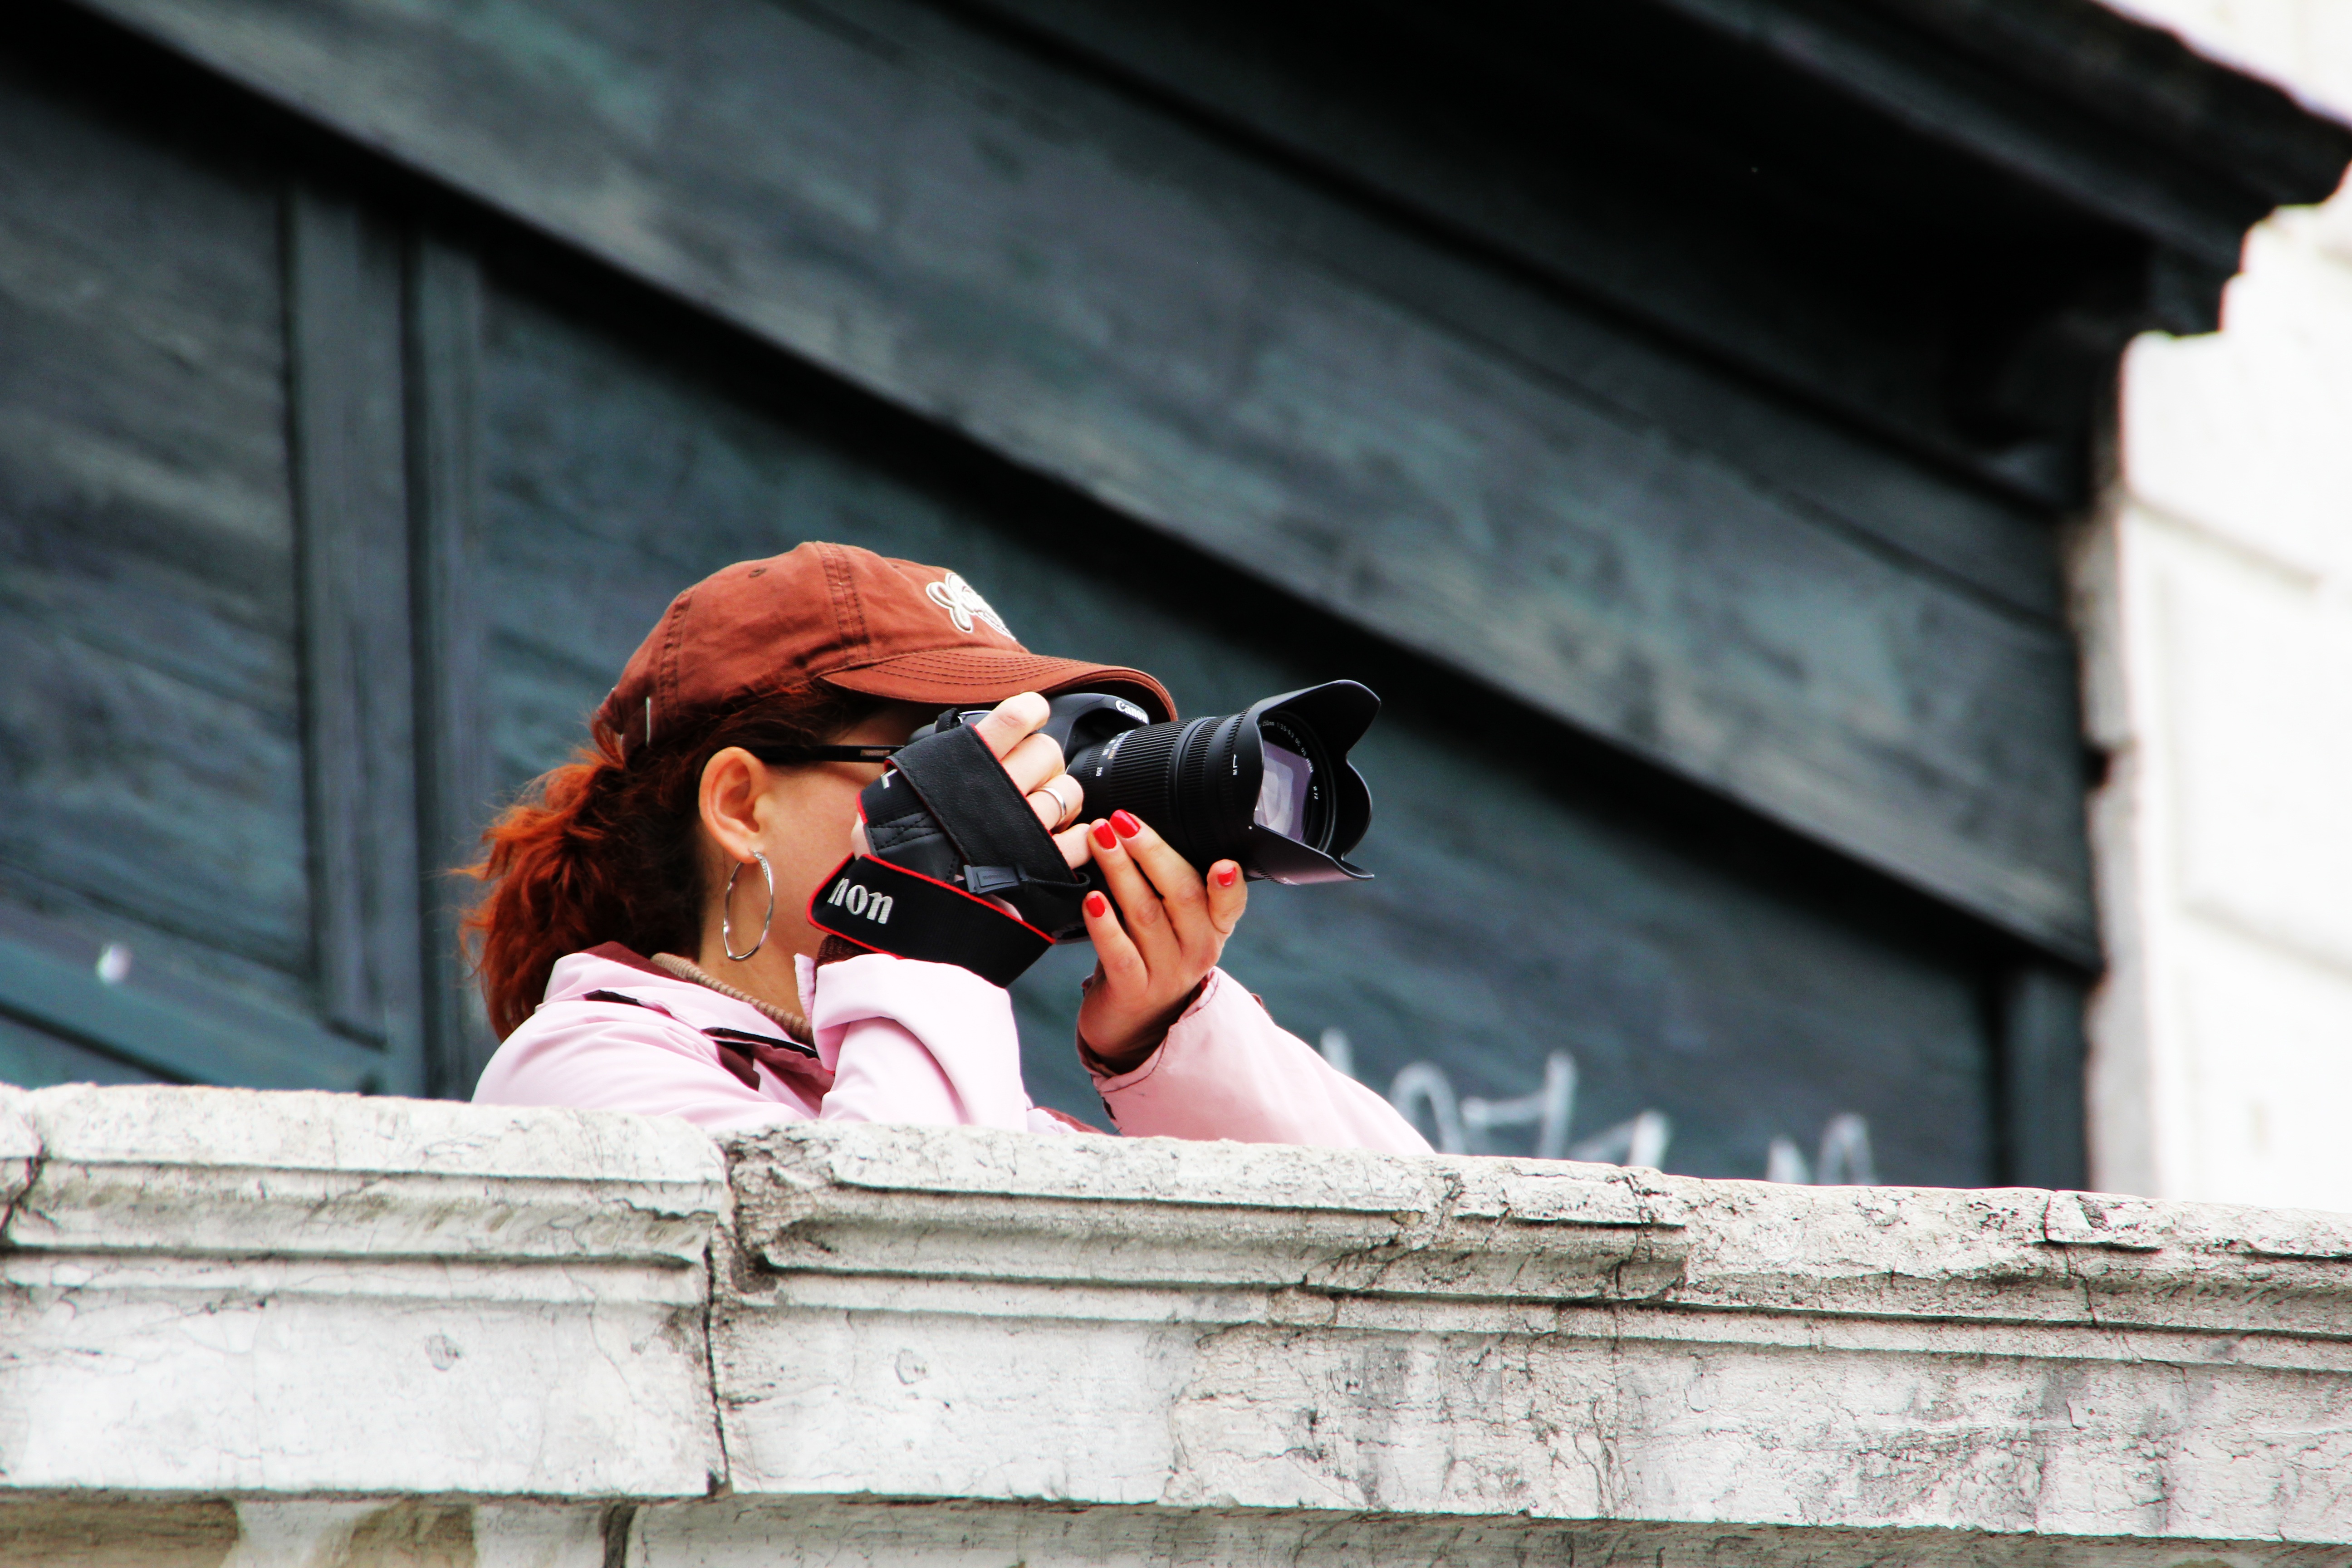
person, street, camera, photography, photographer, statue, spring, red, lens, color, black, photograph, interaction, photo shoot, from the distant